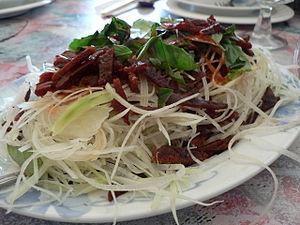
Le plat traditionnel vietnamien nommé gỏi désigne une salade qui combine beaucoup d’ingrédients. Il est préparé dans toutes les régions du pays et très populaire.